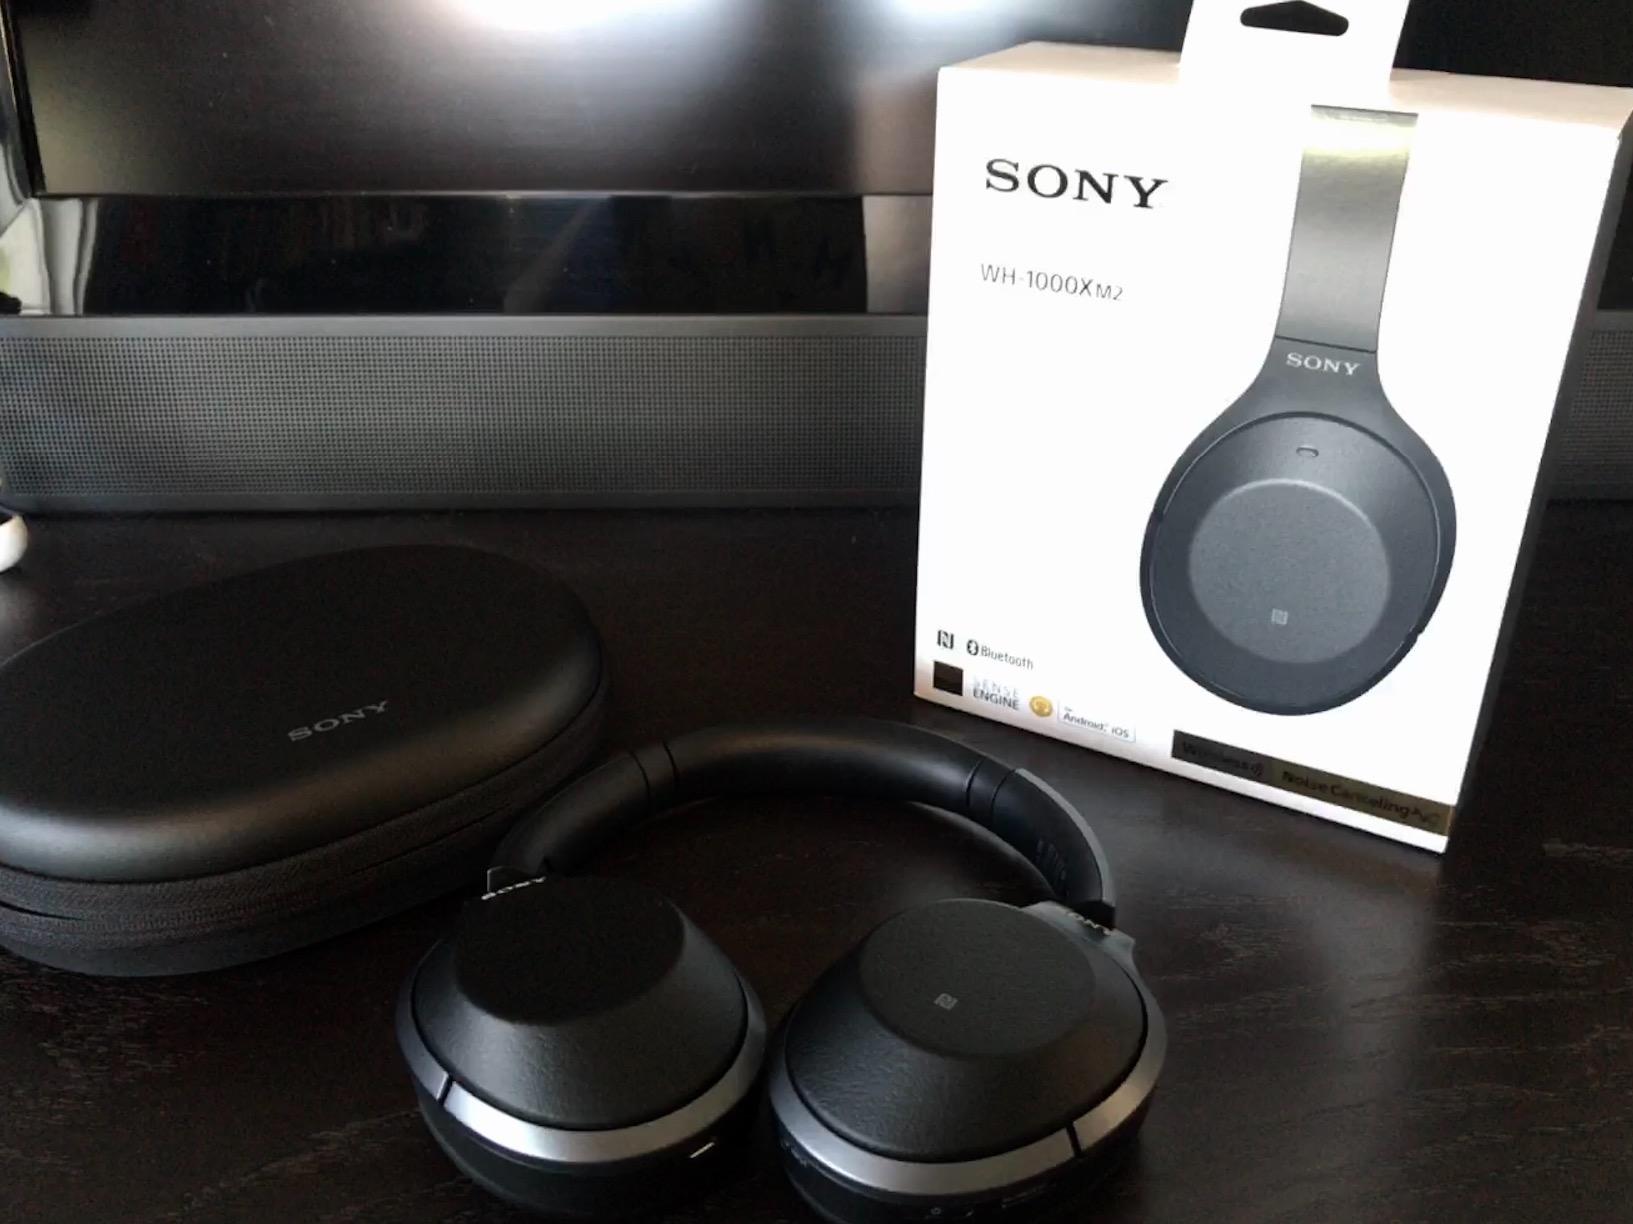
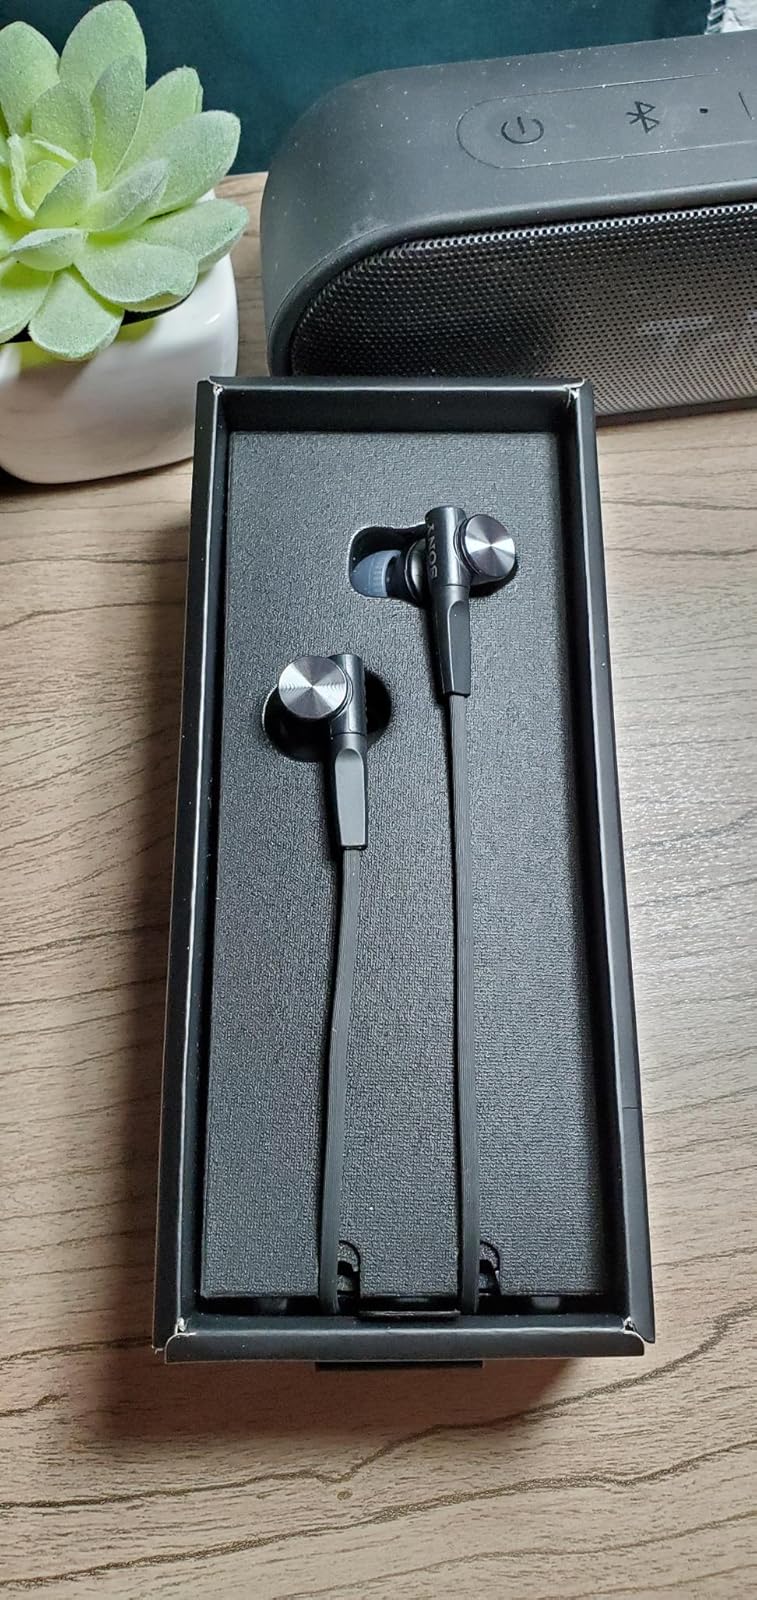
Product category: headphones
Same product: no